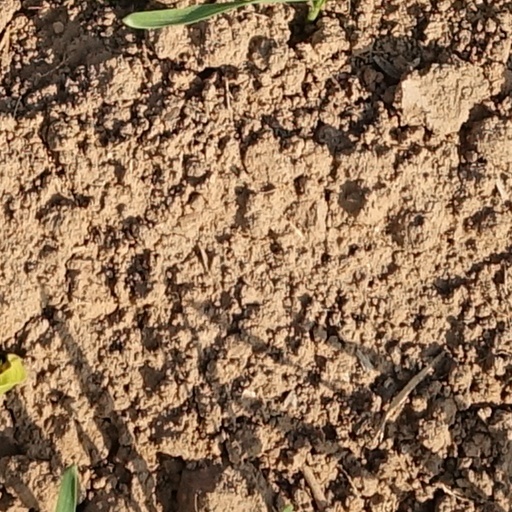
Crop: wheat